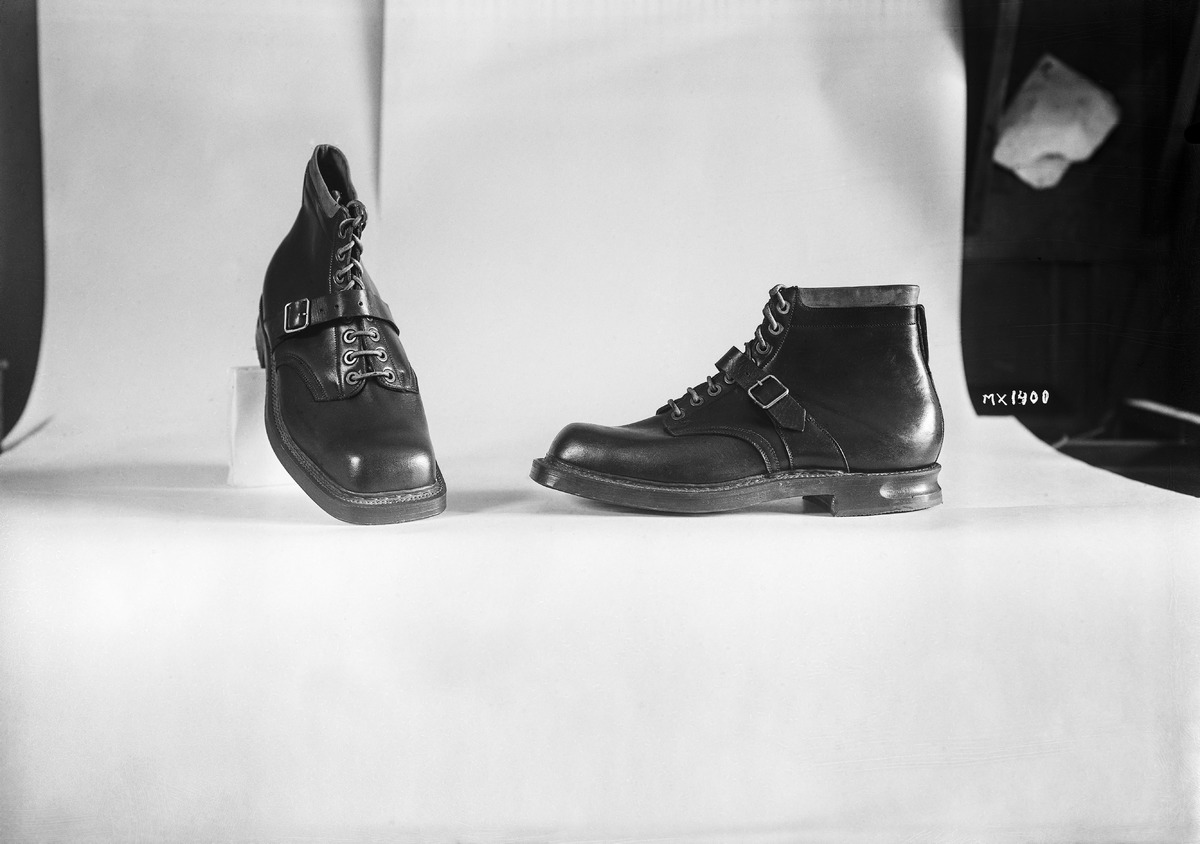
Hiihtokengät
Ski boots
sisällön kuvaus: Veljekset Åström Oy:n valmistamat hiihtokengät 13.9.1938. content description: Ski boots manufactured by Veljekset Åström Oy on September 13, 1938.
Vuosi: 1938
Paikka: Suomi, Oulu, Suomi, Pohjois-Pohjanmaa, Oulu
Aiheet: monot; Veljekset Åström Oy; nahkateollisuus; tuotteet; tehtaat; kengät; jalkineet; leather industry; shoes; footwear; ski boots; factories; products